Long Path

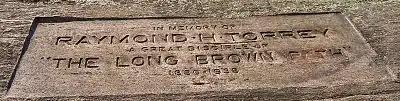
Torrey Memorial on Long Mountain

It follows an access road into a parking area, then climbs up Long Mountain to a memorial in honor of and at a favorite view of Raymond H. Torrey, who did much to make the trail possible. Then it heads westward, skirting at times the boundary of the United States Military Academy (West Point) property, crossing NY 293 and following it and later Route 6 closely in neighboring woods until it can finally leave Harriman Park behind and drop down to local roads in the Central Valley area, cross the Thruway again, then along Woodbury Creek on a dirt road to NY 32 and Schunemunk Mountain.